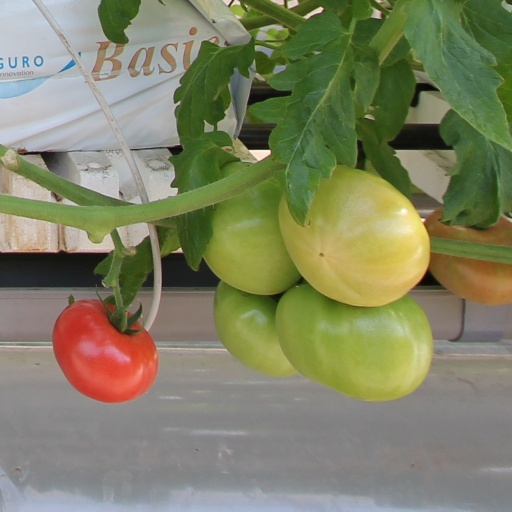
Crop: tomato